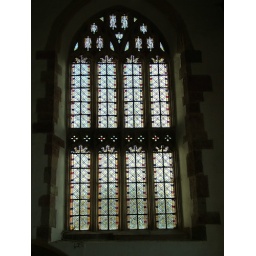
Stained glass in Selworthy church